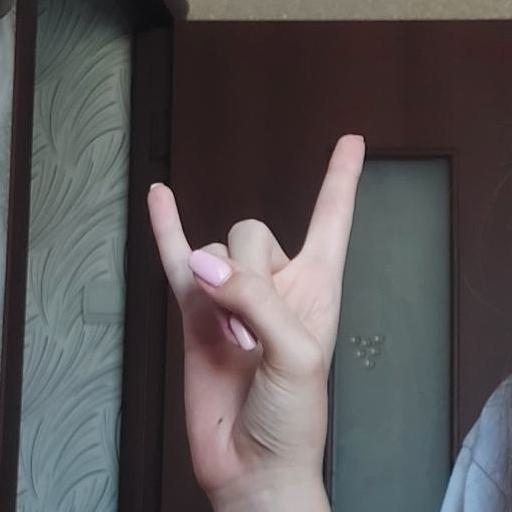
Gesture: rock